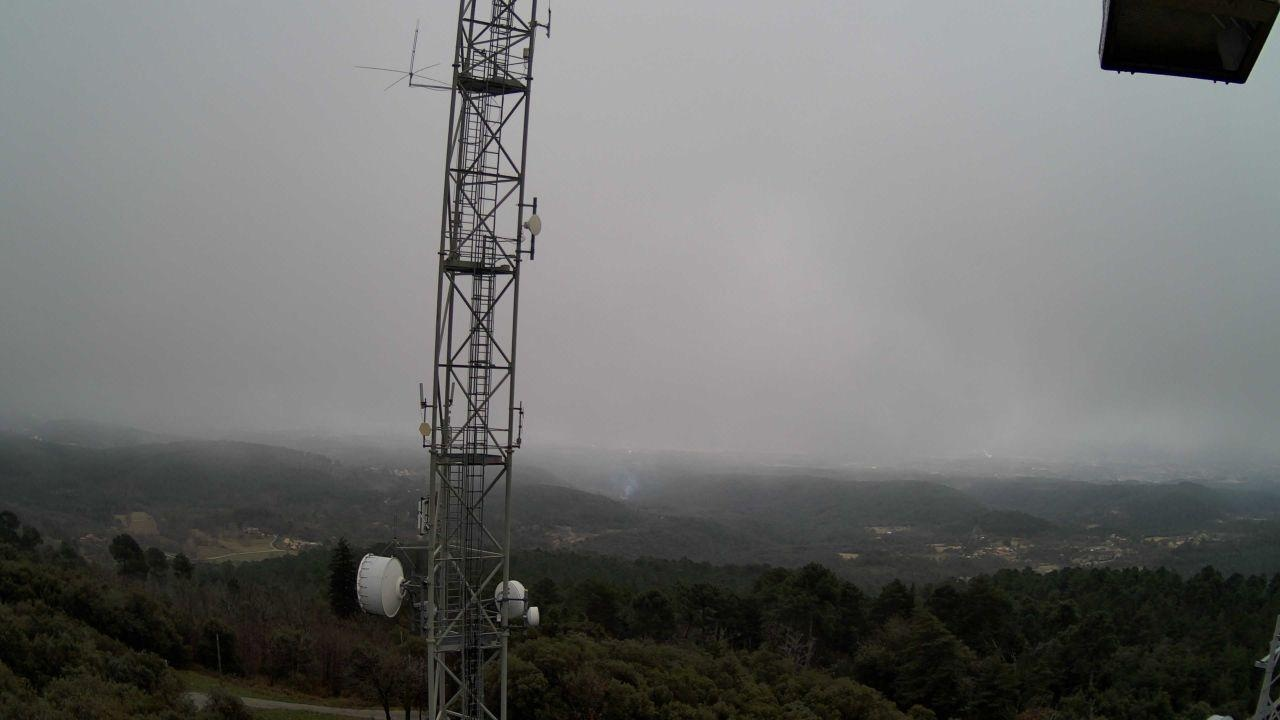
Fire: no
Smoke: yes